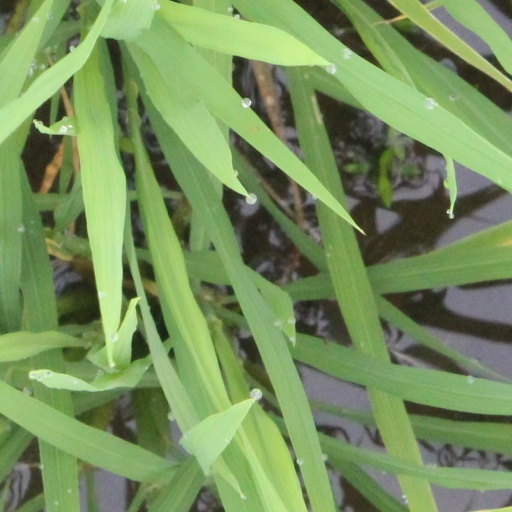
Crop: rice